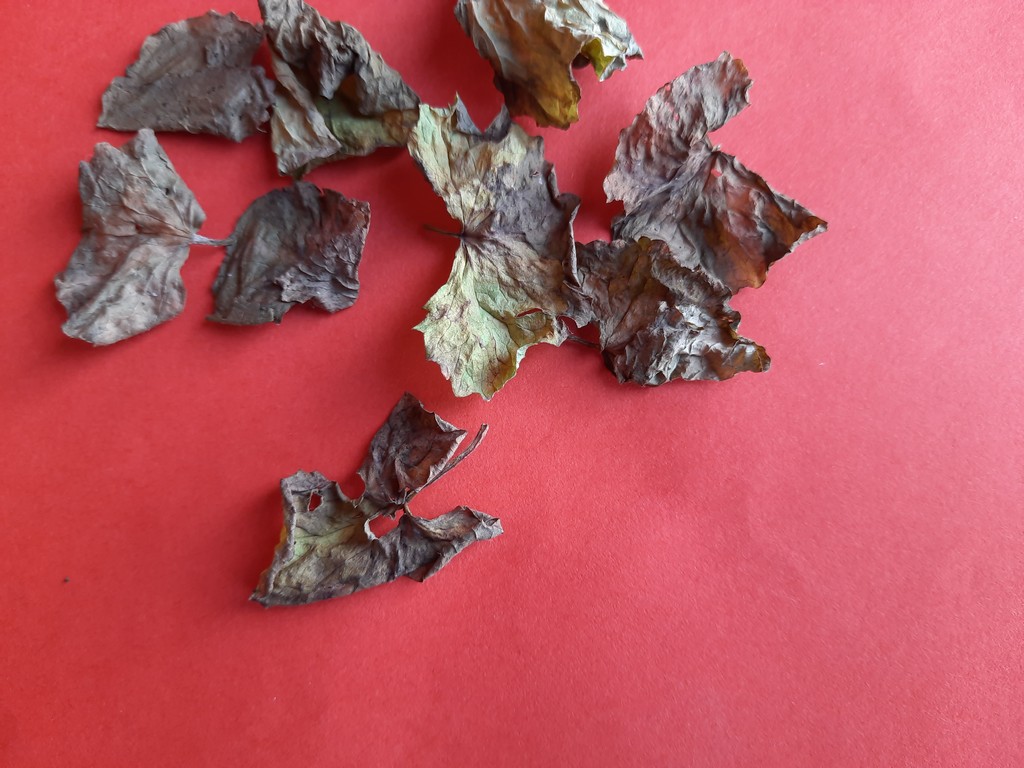
Label: Dried